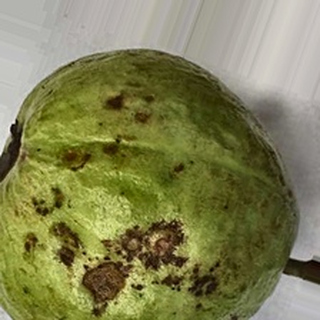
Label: guava_anthracnose